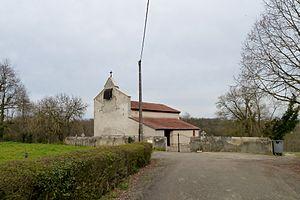
Église de Ribarrouy
Ribarrouy est une commune française située dans le département des Pyrénées-Atlantiques, en région Nouvelle-Aquitaine.